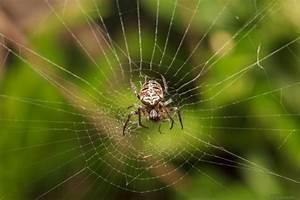
spider